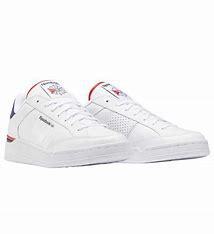
Brand: Reebok
Model: Ad Court